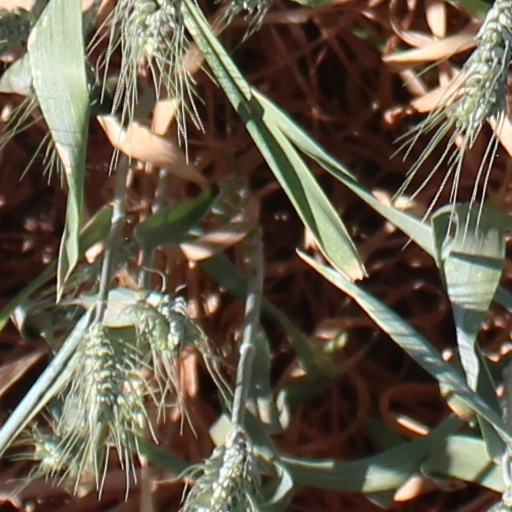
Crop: wheat